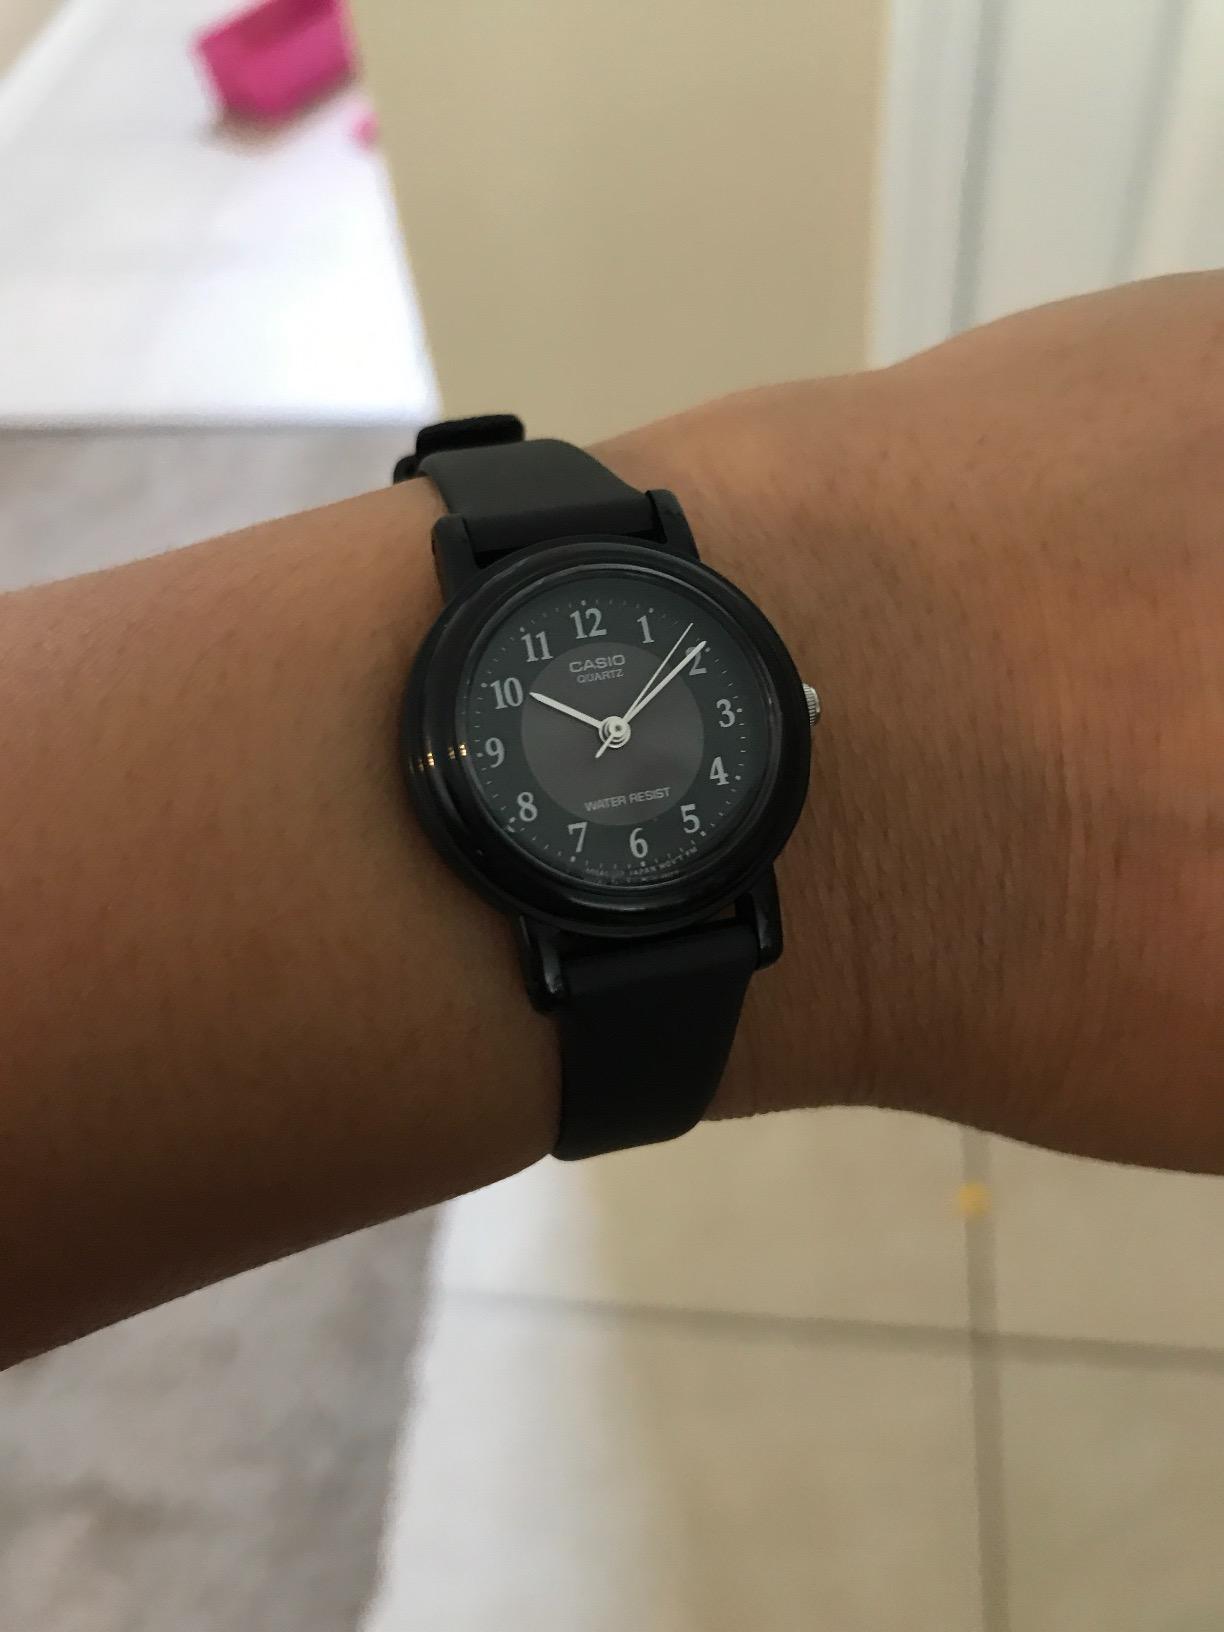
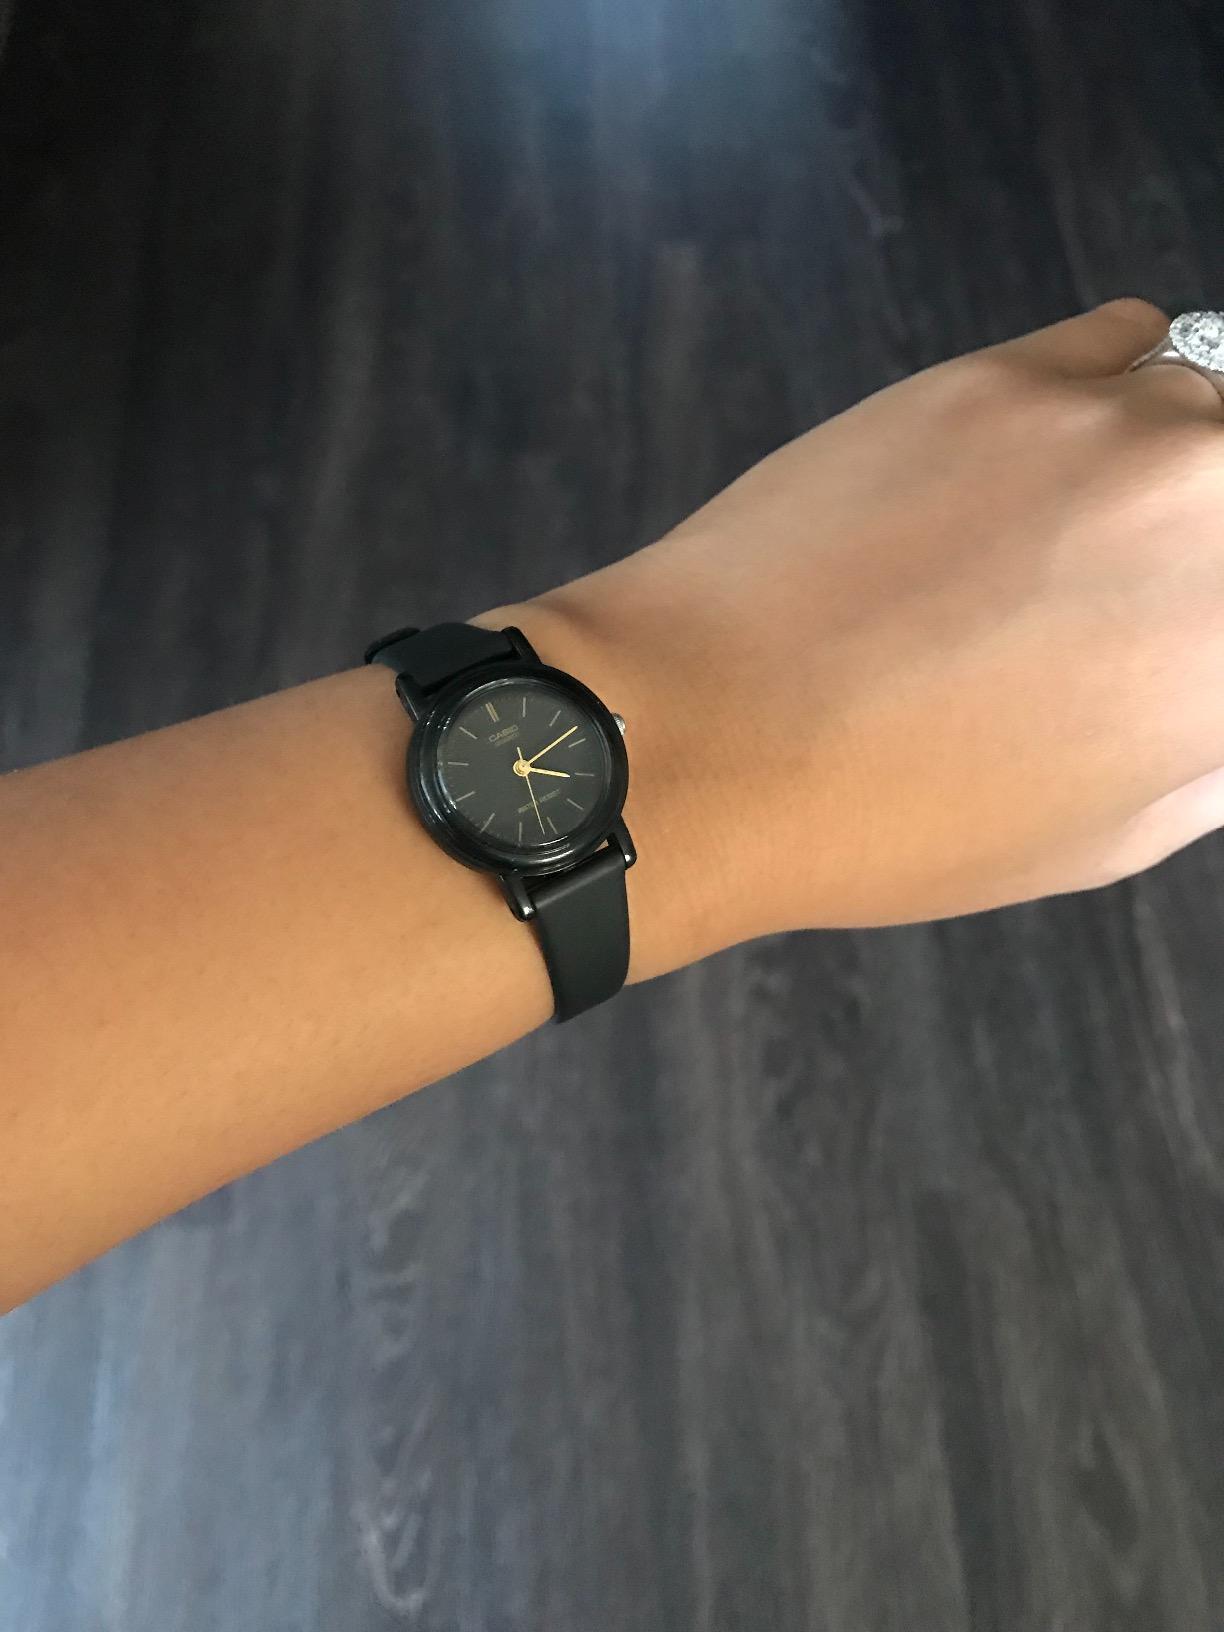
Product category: accessories_watch
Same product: no